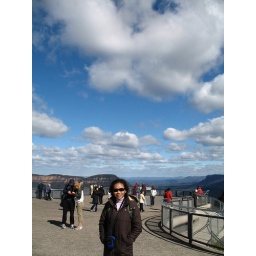
Just arrive at blue mountain, again.. freezing cold :) probs below 10 centigrade. love the blue sky n clouds.. aweseome